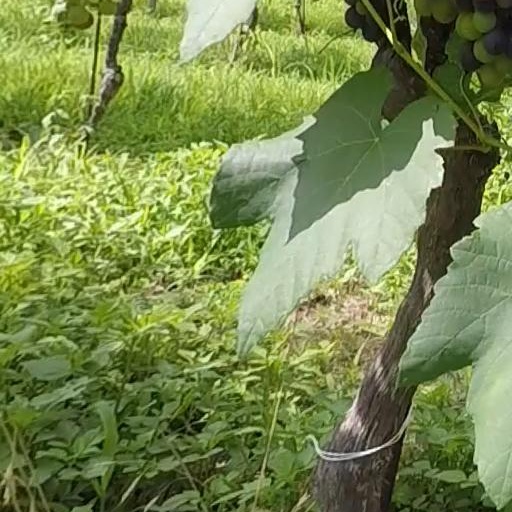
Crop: grape